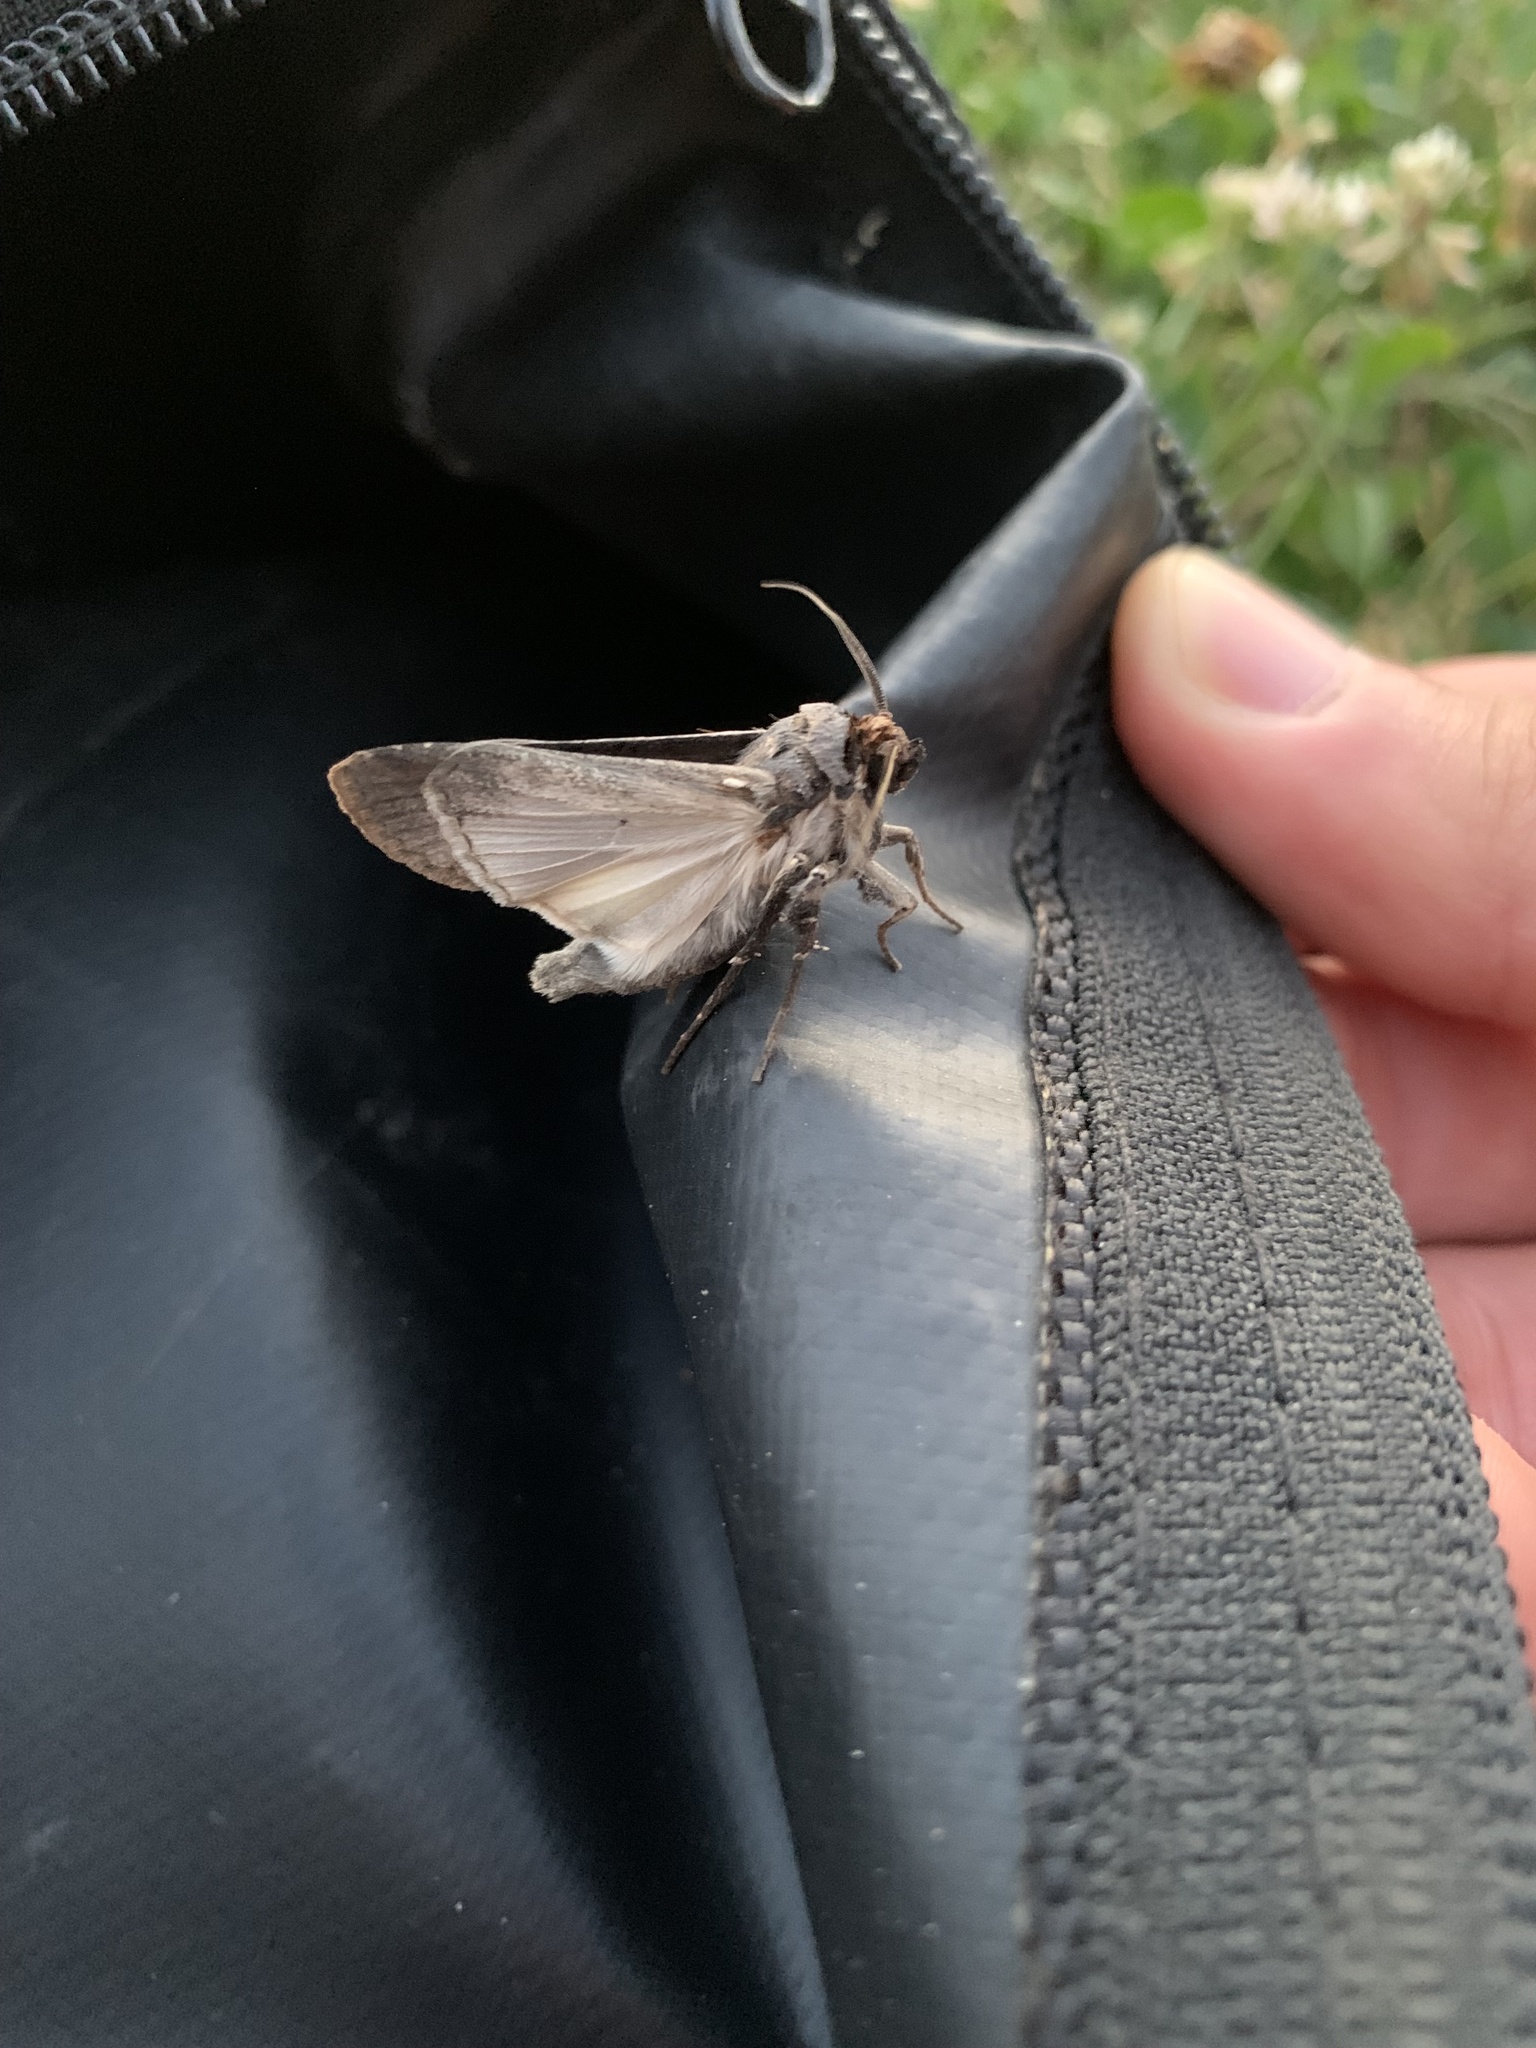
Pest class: cutworms